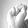
ASL letter: S